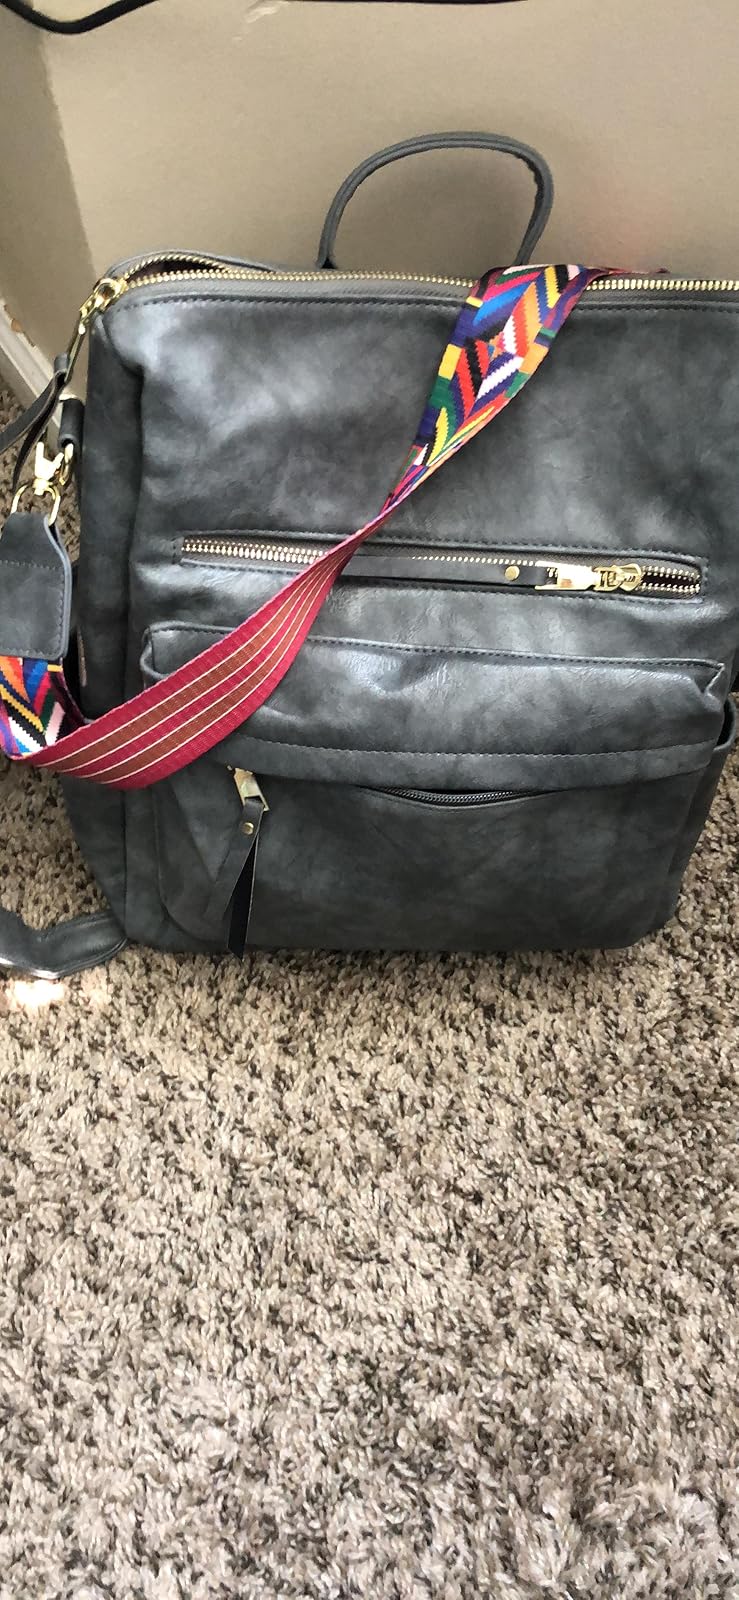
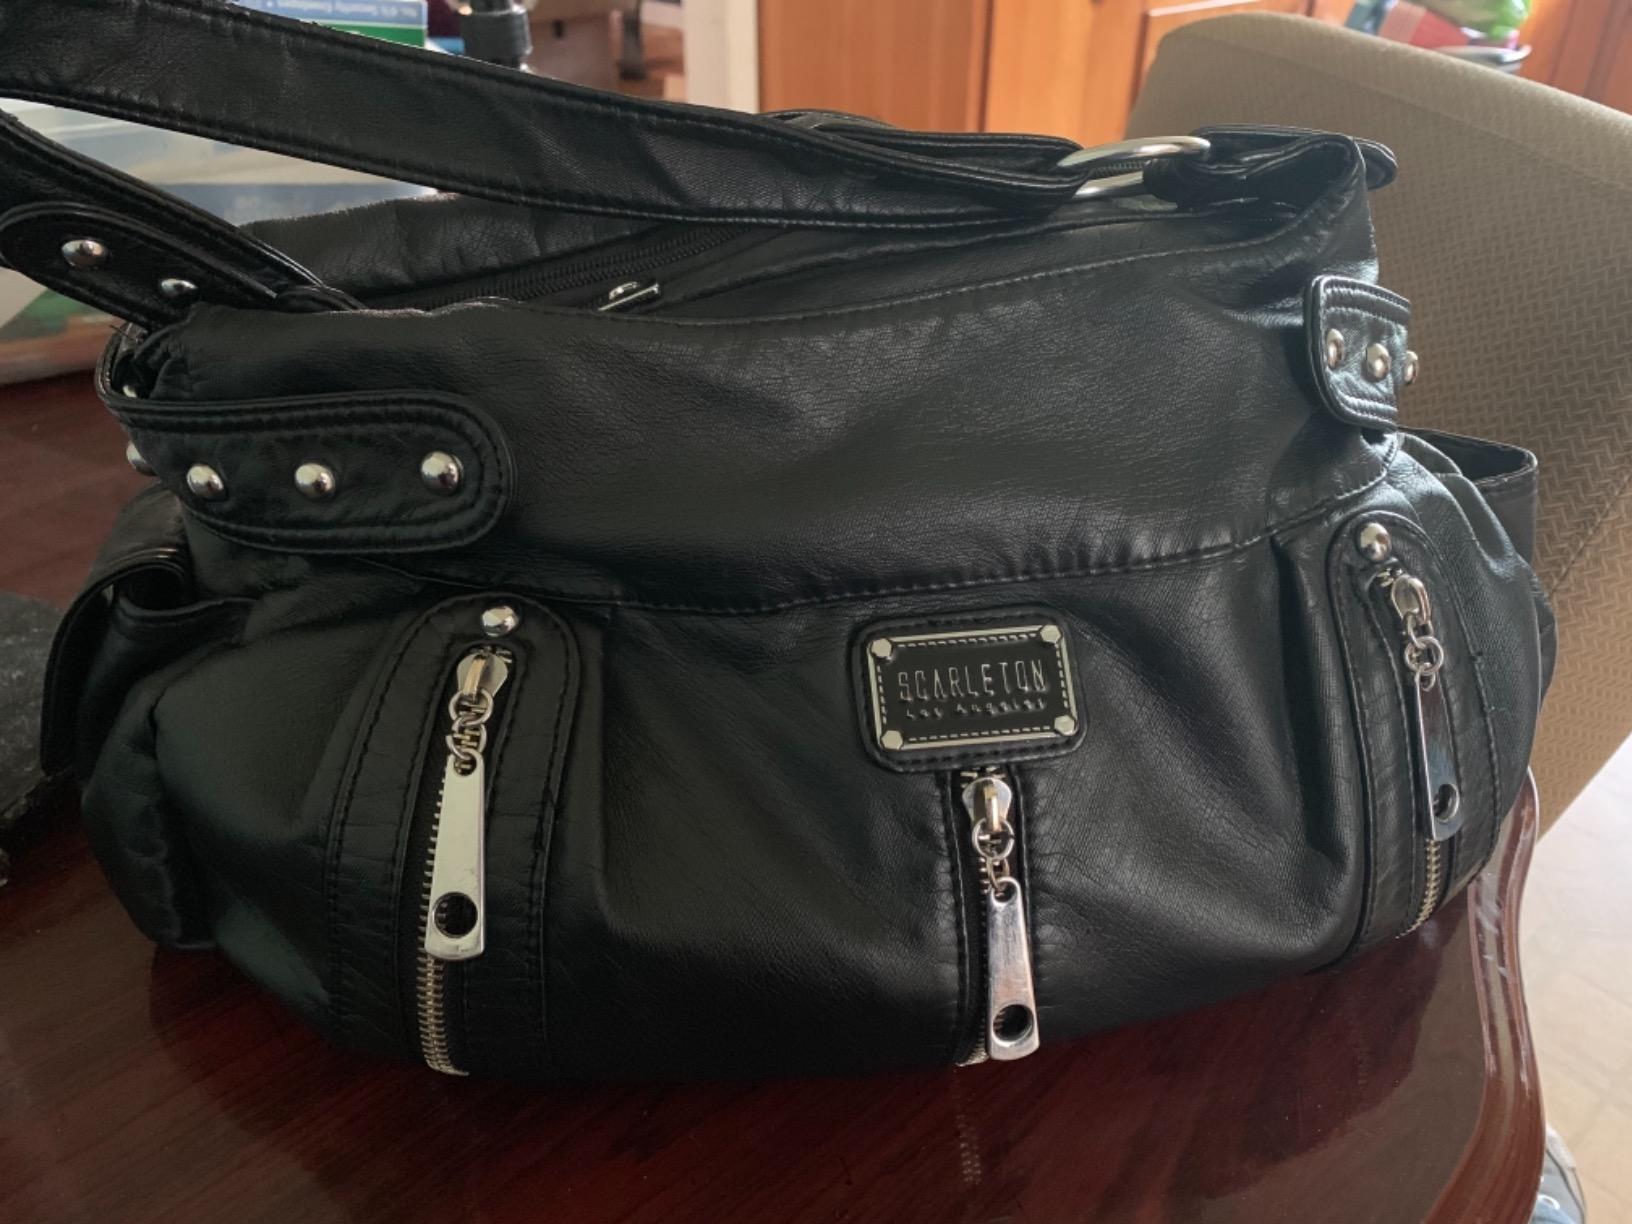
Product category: accessories_handbag
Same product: no